Werner Kogler

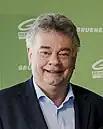
Kogler in 2023

Werner Kogler (born 20 November 1961) is an Austrian politician of the Green Party who served as Vice-Chancellor of Austria from 2020 to 2024 and as minister for Arts, Culture, the Civil Service and Sport in the governments of chancellors Sebastian Kurz, Alexander Schallenberg, and Karl Nehammer from 2020 to 2025.